Mossynoeci

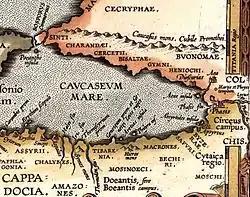
Mosinoeci (lower centre) in a map of the voyage of the Argonauts by Abraham Ortelius, 1624

Mossynoeci (modern Greek "", "dwellers in wooden towers") is a name that the Greeks of the Euxine Sea (Black Sea) applied to the peoples of Pontus, the northern Anatolian coast west of Trebizond. The Mossynoeci were believed to be of proto-Georgian origin.